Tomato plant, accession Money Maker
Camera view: vertical (180 deg); turntable rotation: 300 degrees
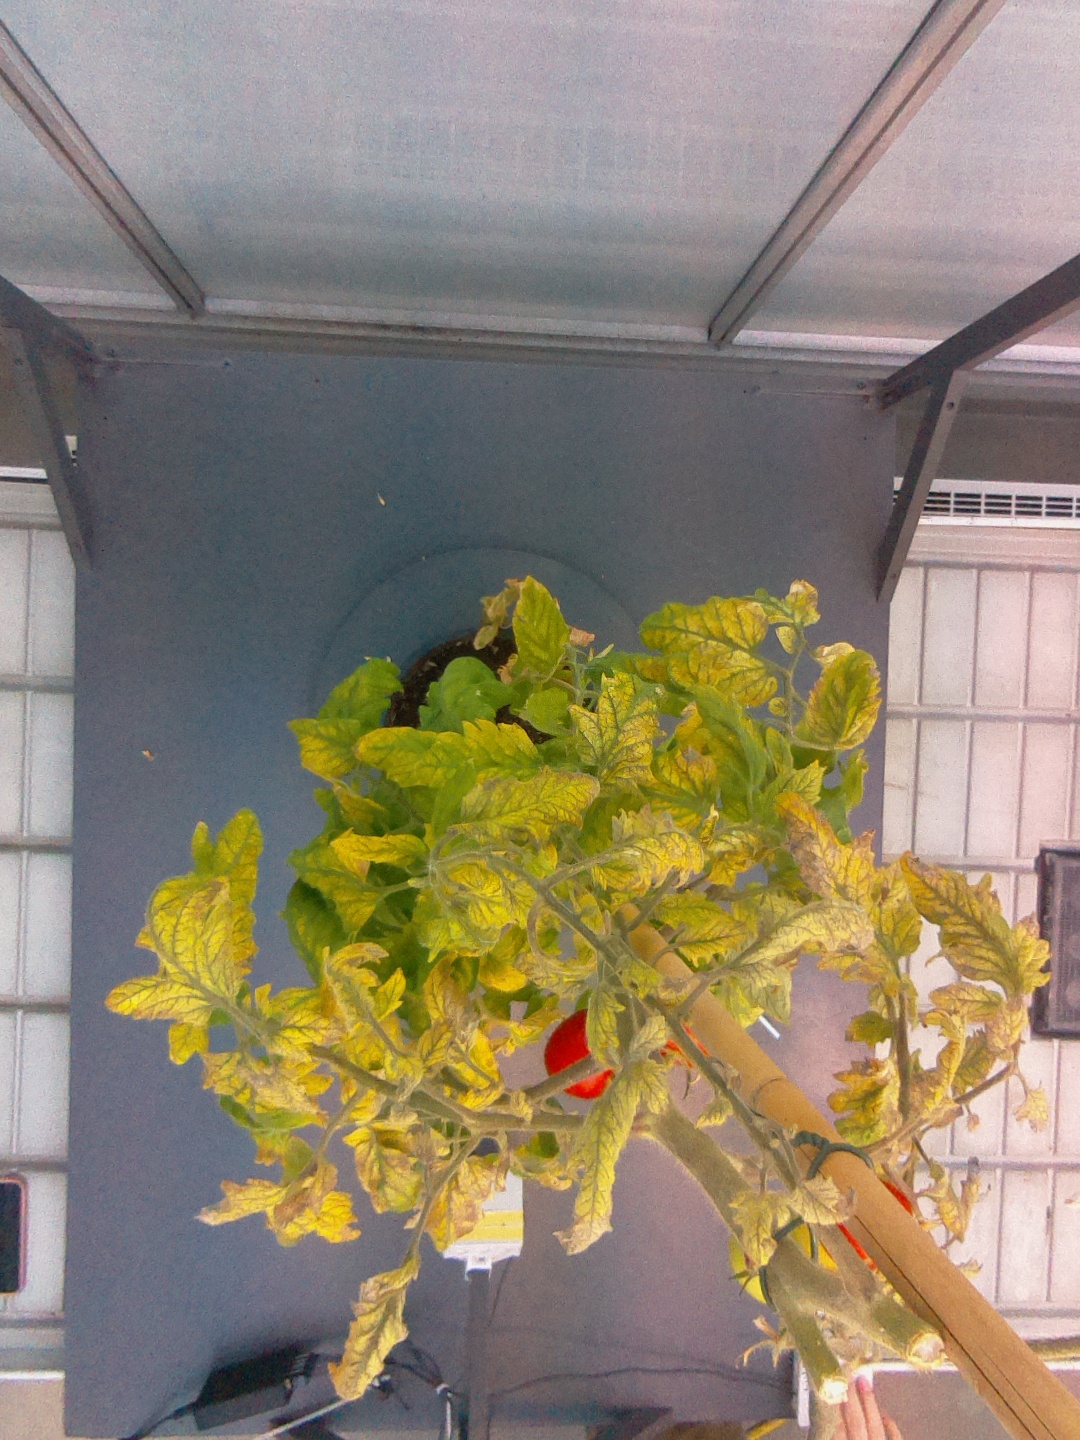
BBCH growth stage 83: 30%-40% of fruits show typical fully ripe color